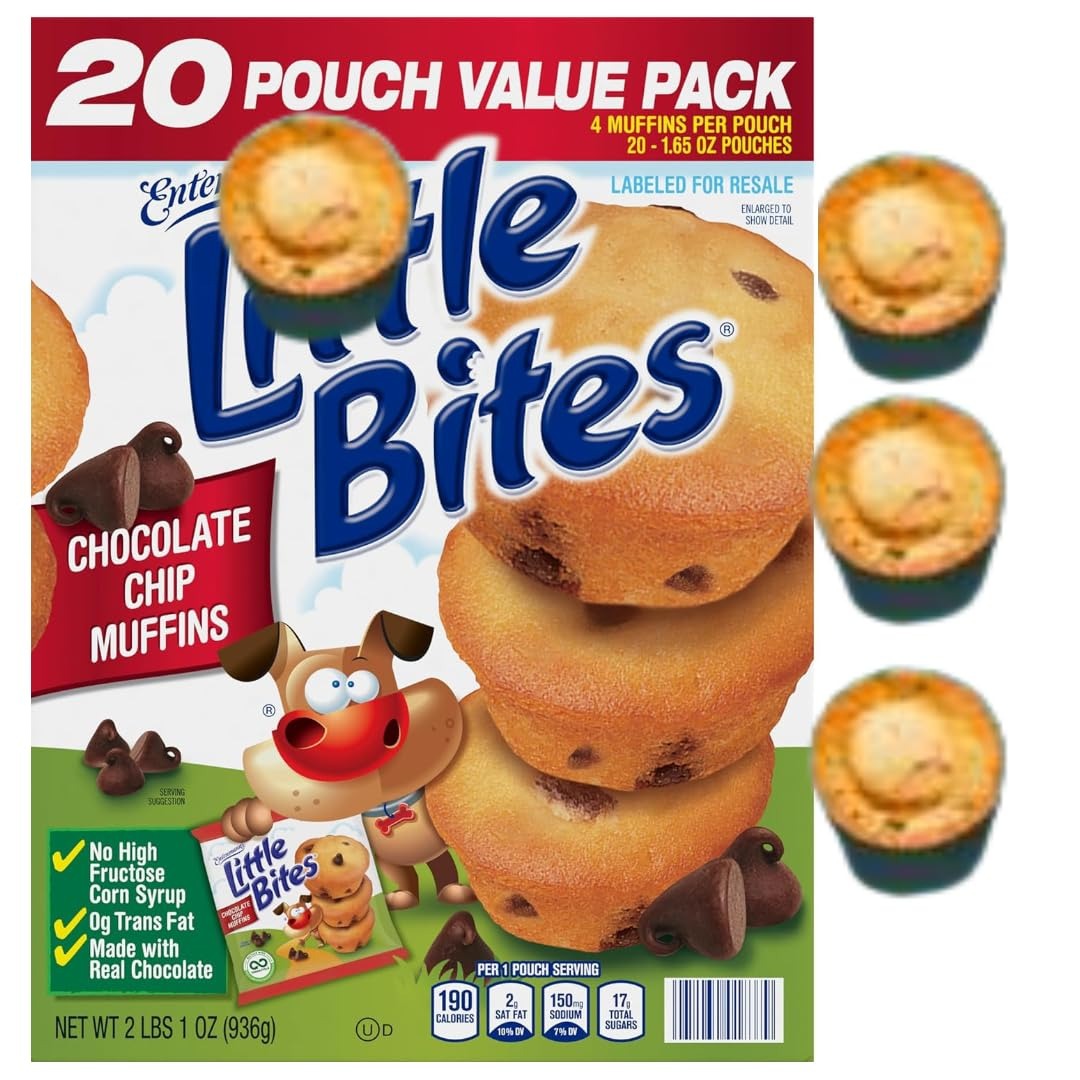
Item Name: (Value Pack) Little~Bites Chocolate Chip Muffins, 20 Individual Packs, (4 ct Each), Soft Mini Muffins, 33 oz Multipack (20 Pouch Chocolate Chip | 1 Pack)
Bullet Point 1: Delicious Snack Packs: Enjoy 20 individual packs of Littl~ Bites Chocolate Chip Muffins, with 4 soft mini muffins in each pack.
Bullet Point 2: Convenient Multipack: This 33 oz value pack offers a tasty and portable snacking option for on-the-go or at home.
Bullet Point 3: Bite-Sized Treats: These mini muffins are perfectly portioned for a satisfying snack or dessert.
Bullet Point 4: Moist and Flavorful: Baked with real chocolate chips, these muffins deliver a moist and chocolatey flavor in every bite.
Bullet Point 5: Versatile Snacking: Great for lunchboxes, after-school snacks, or anytime you need a quick and delicious treat.
Product Description: Indulge in the delightful taste of Little~Bites Chocolate Chip Muffins! This value pack offers 20 individual packs, each containing 4 soft and moist mini muffins, totaling 33 oz. These bite-sized treats are perfect for snacking on-the-go or as a tasty addition to lunchboxes. Baked with real chocolate chips, these muffins deliver a burst of chocolatey goodness in every bite. Conveniently portioned and easy to grab, Little~Bites Chocolate Chip Muffins are a crowd-pleasing snack for both kids and adults alike. Enjoy the irresistible combination of fluffy muffin and rich chocolate chips anytime, anywhere.
Value: 33.01
Unit: Ounce

Price: 19.97